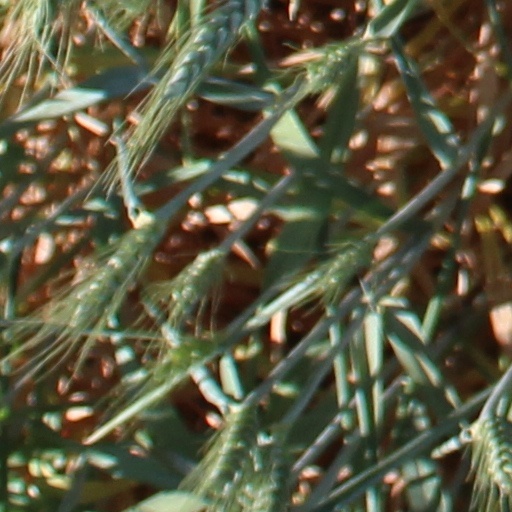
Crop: wheat